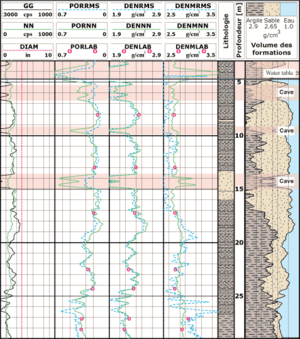
Diagraphie interprétée du forage de Finges (Quaternaire).
Une diagraphie consiste à mesurer, à l'aide de différentes sondes, les caractéristiques des roches traversées lors d'un forage. D'une manière générale, on appelle diagraphie tout enregistrement, en fonction de la profondeur, d'une caractéristique d'une formation géologique traversée par un sondage.